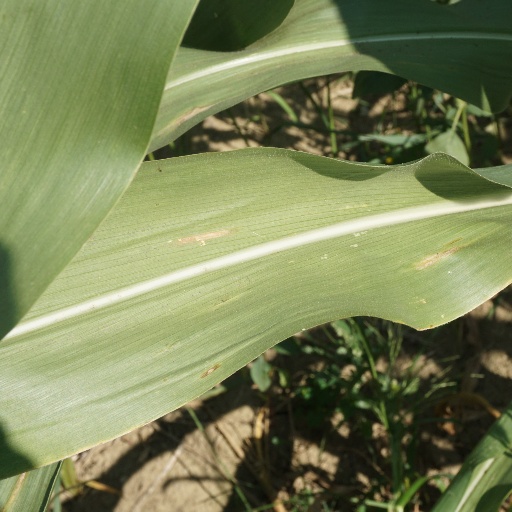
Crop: maize; corn